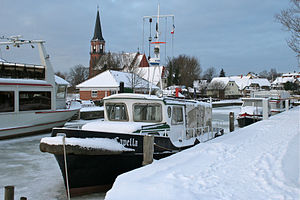
Wustrow (Fischland) / Historie
Wustrow er en kommune og turistby i det nordøstlige Tyskland, beliggende ved Østersøen under Landkreis Vorpommern-Rügen. Landkreis Vorpommern-Rügen ligger i delstaten Mecklenburg-Vorpommern. Navnet Wustrow stammer fra det slaviske og betyder „det flydende sted“. Tidligere var badebyen et fiskerleje, i nutiden er turismen hovedindkomsten.